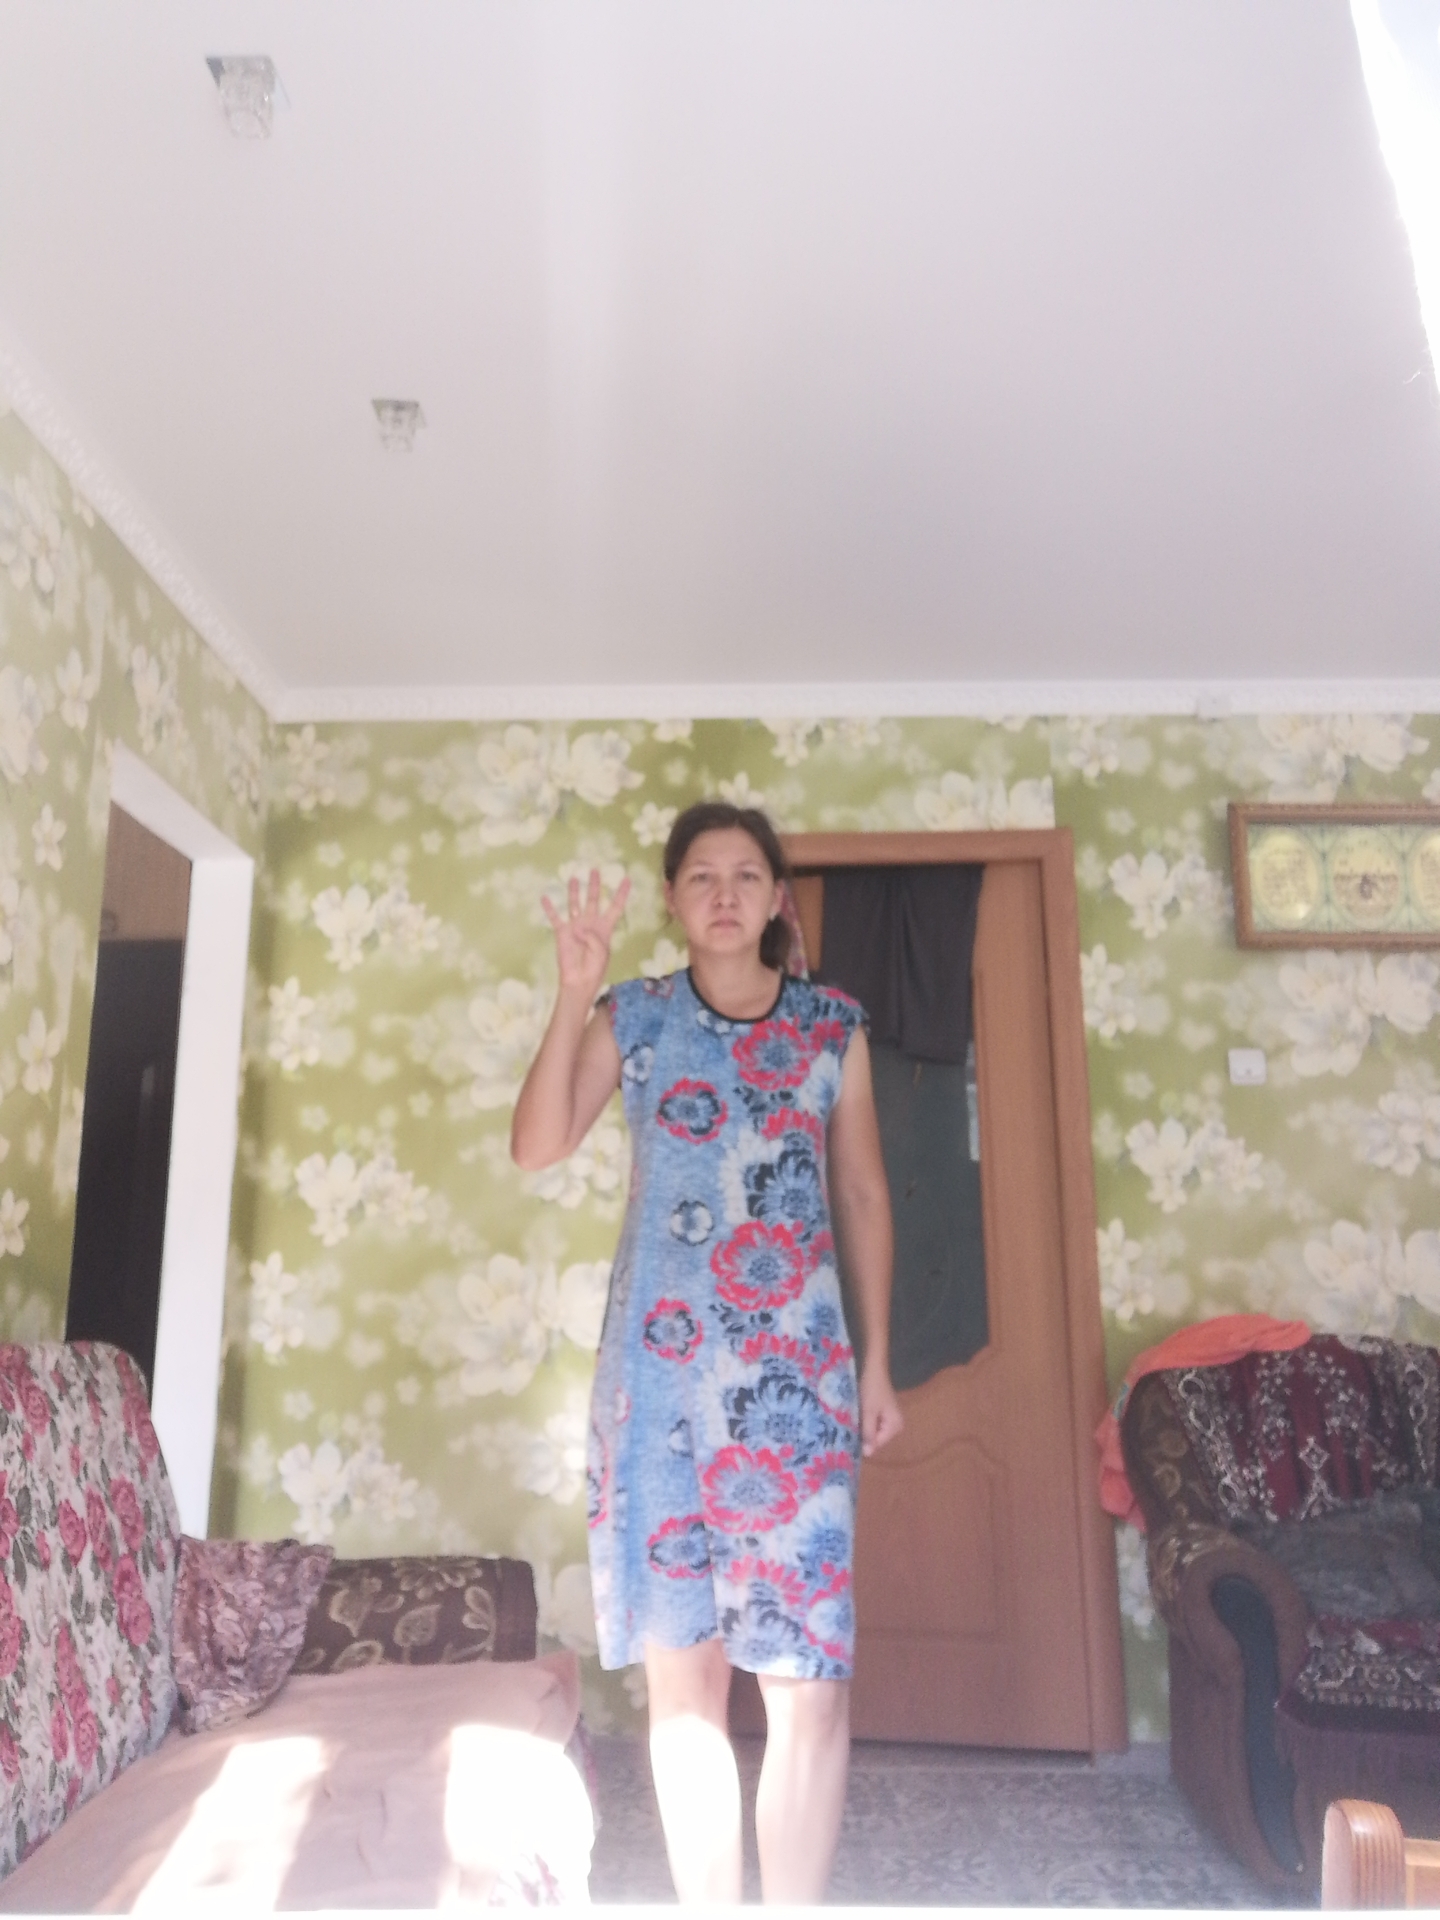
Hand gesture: four